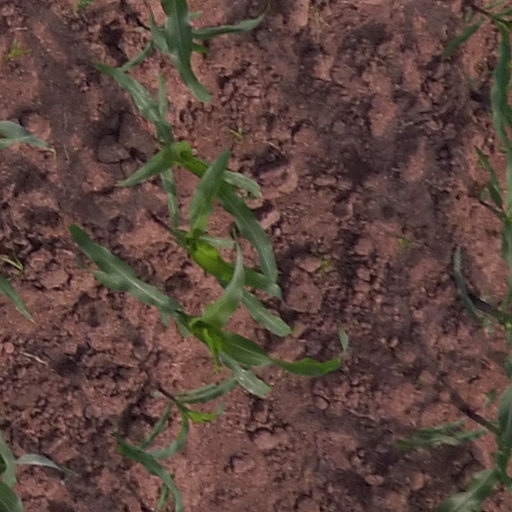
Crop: maize; corn